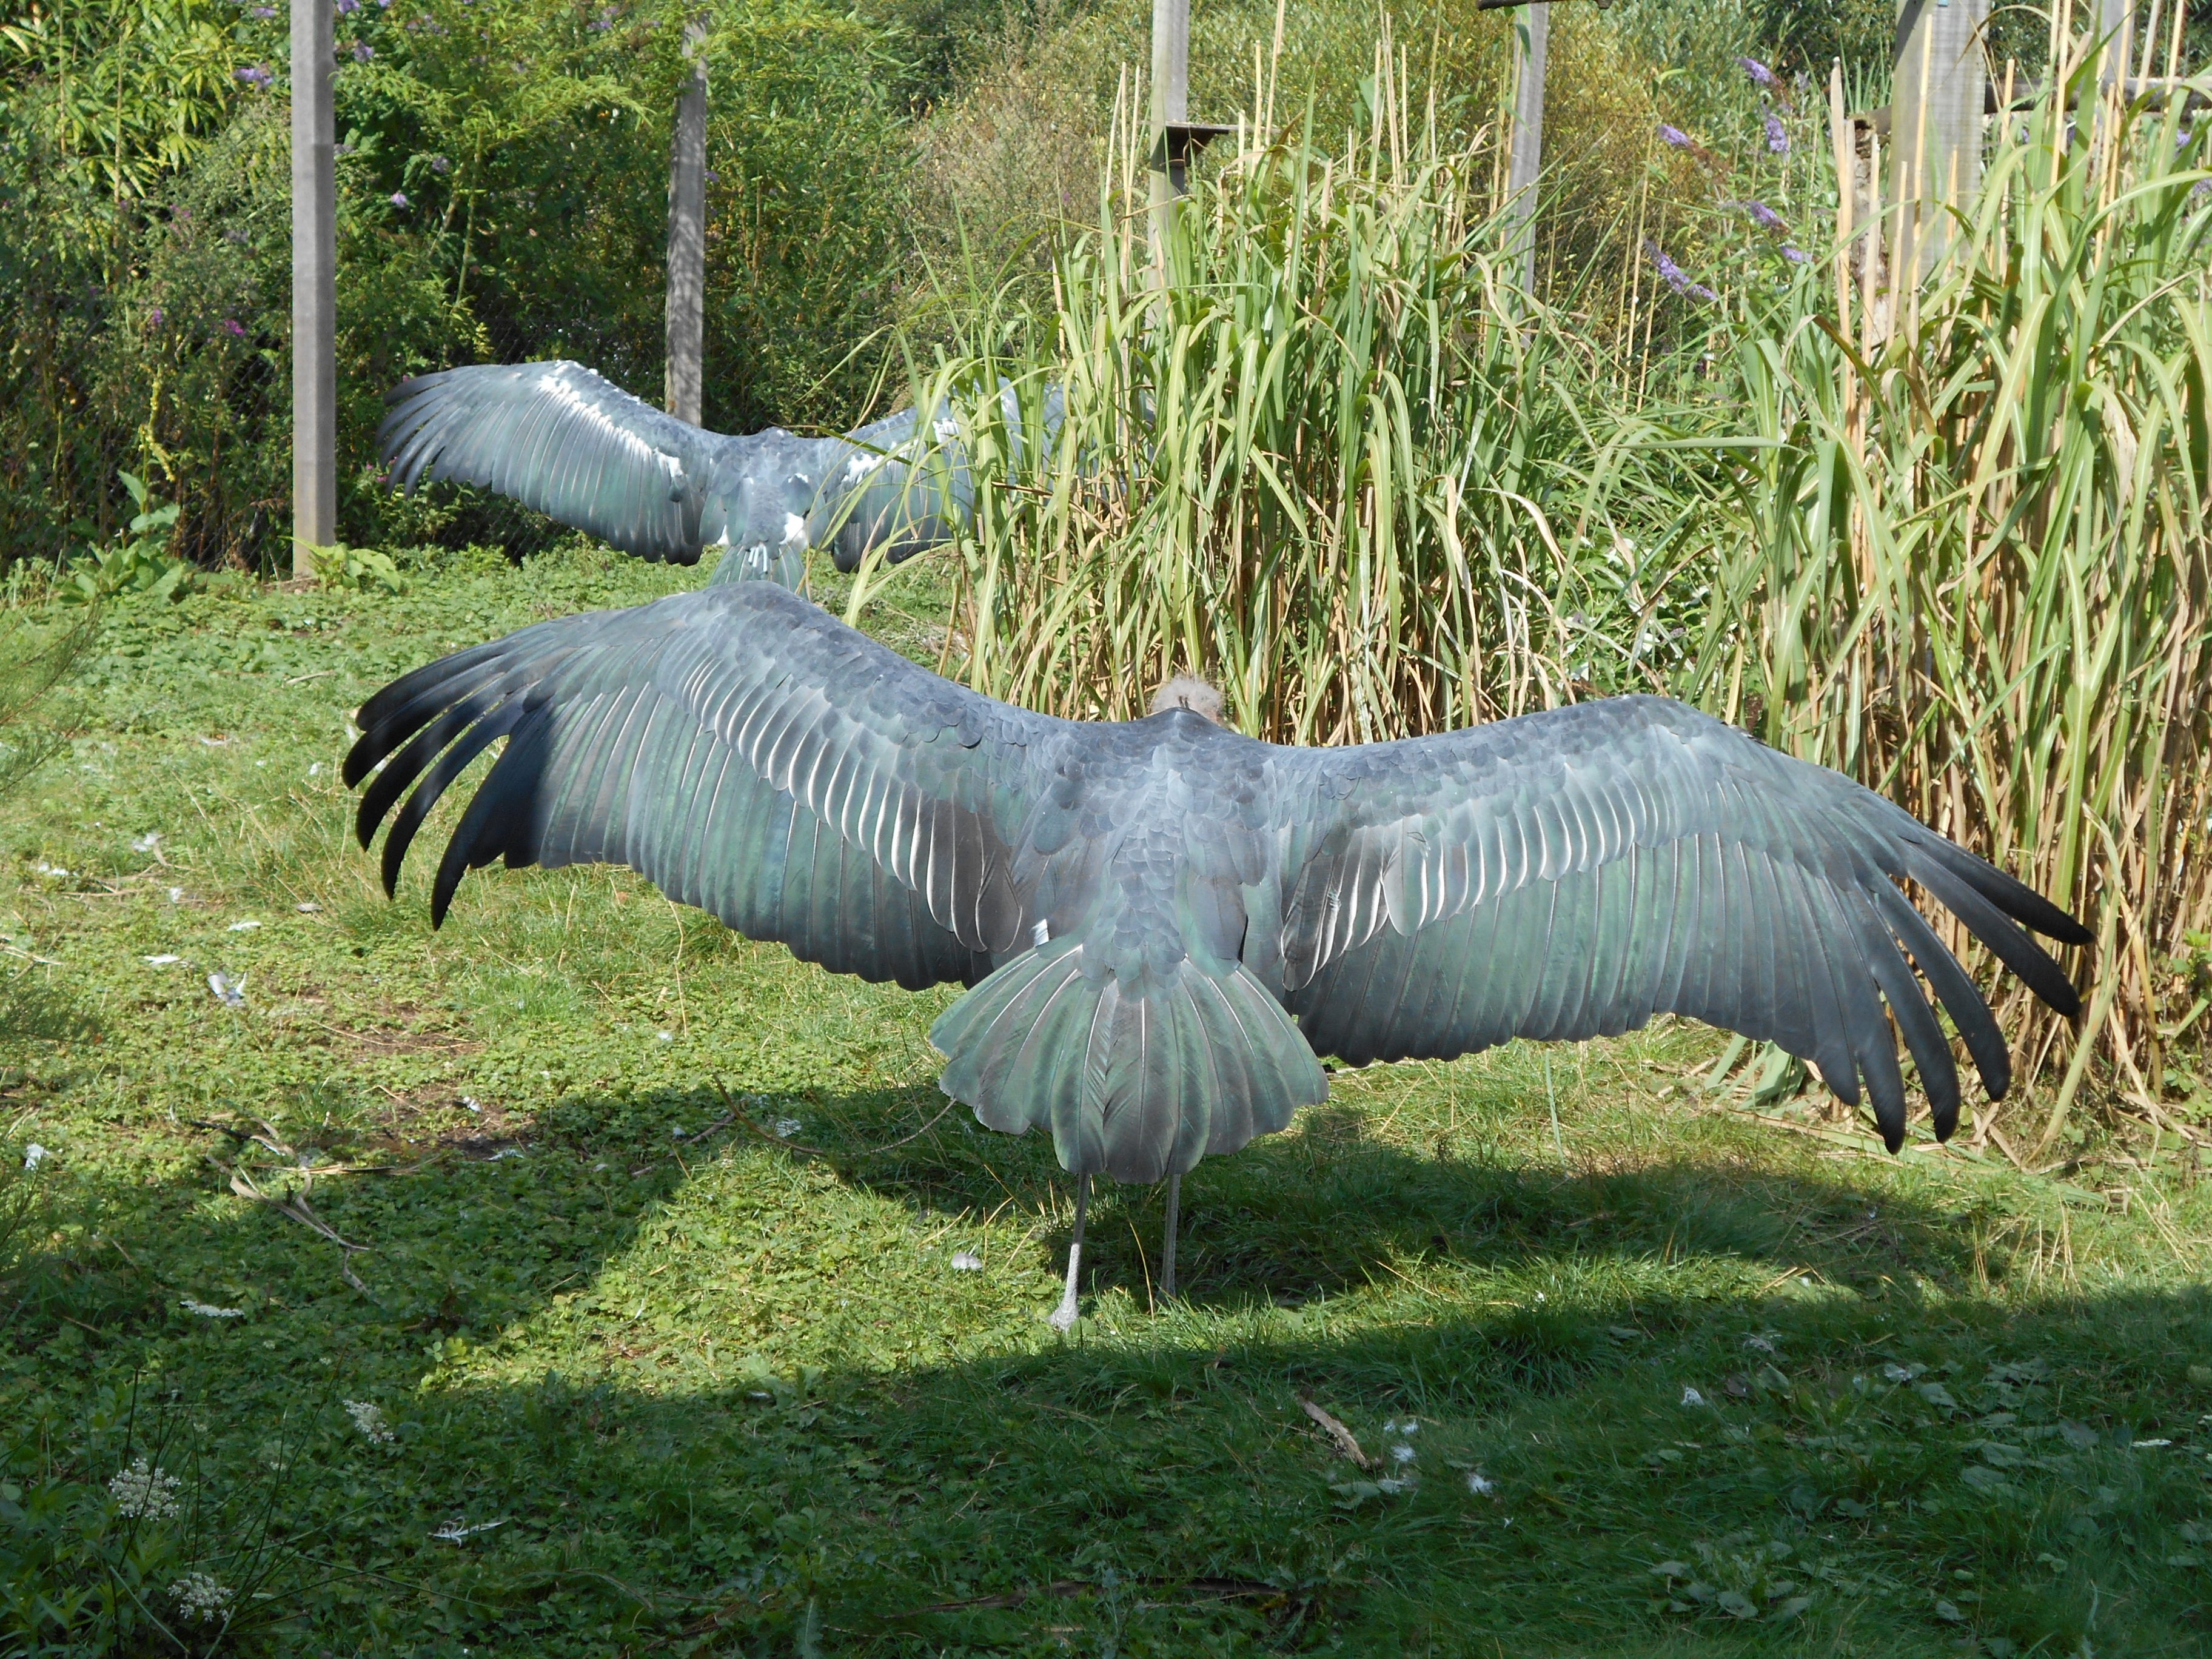
nature, bird, wing, wildlife, sunbathing, beak, heat, fauna, grey, wings, vertebrate, vulture